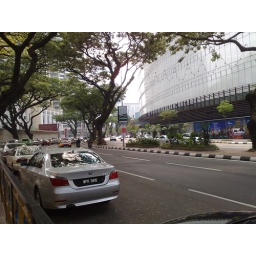
Same road but a bit earlier when the sun was in the sky infornt of the cloud.